Muslim Brotherhood

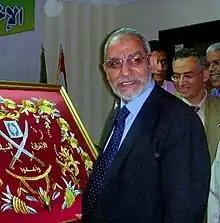
Mohammed Badie, the current leader

Following parliamentary elections in 2002, Al Menbar became the largest joint party with eight seats in the forty-seat Chamber of Deputies. Prominent members of Al Menbar include Dr. Salah Abdulrahman, Dr. Salah Al Jowder, and outspoken MP Mohammed Khalid. Additionally, it has strongly opposed the government's accession to the International Covenant on Civil and Political Rights.